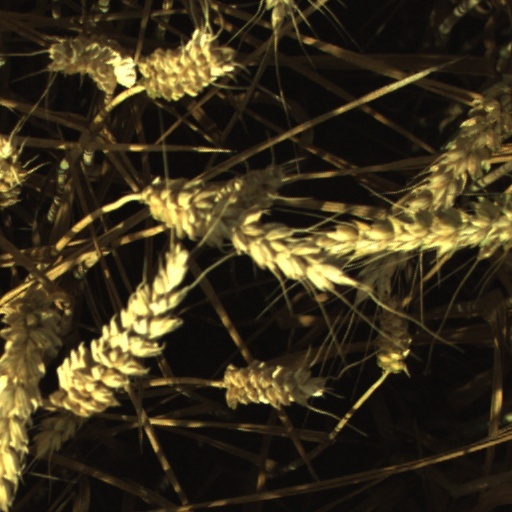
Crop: wheat